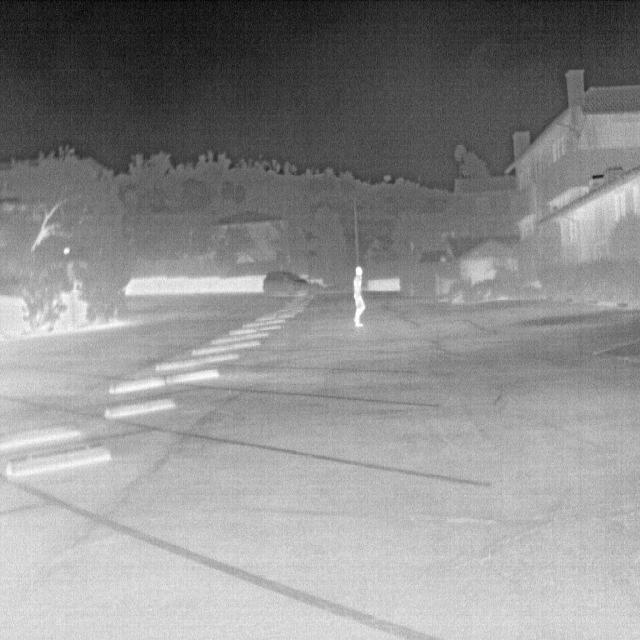
Detected objects:
label: person